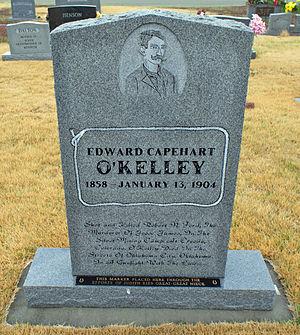
Edward O'Kelley.